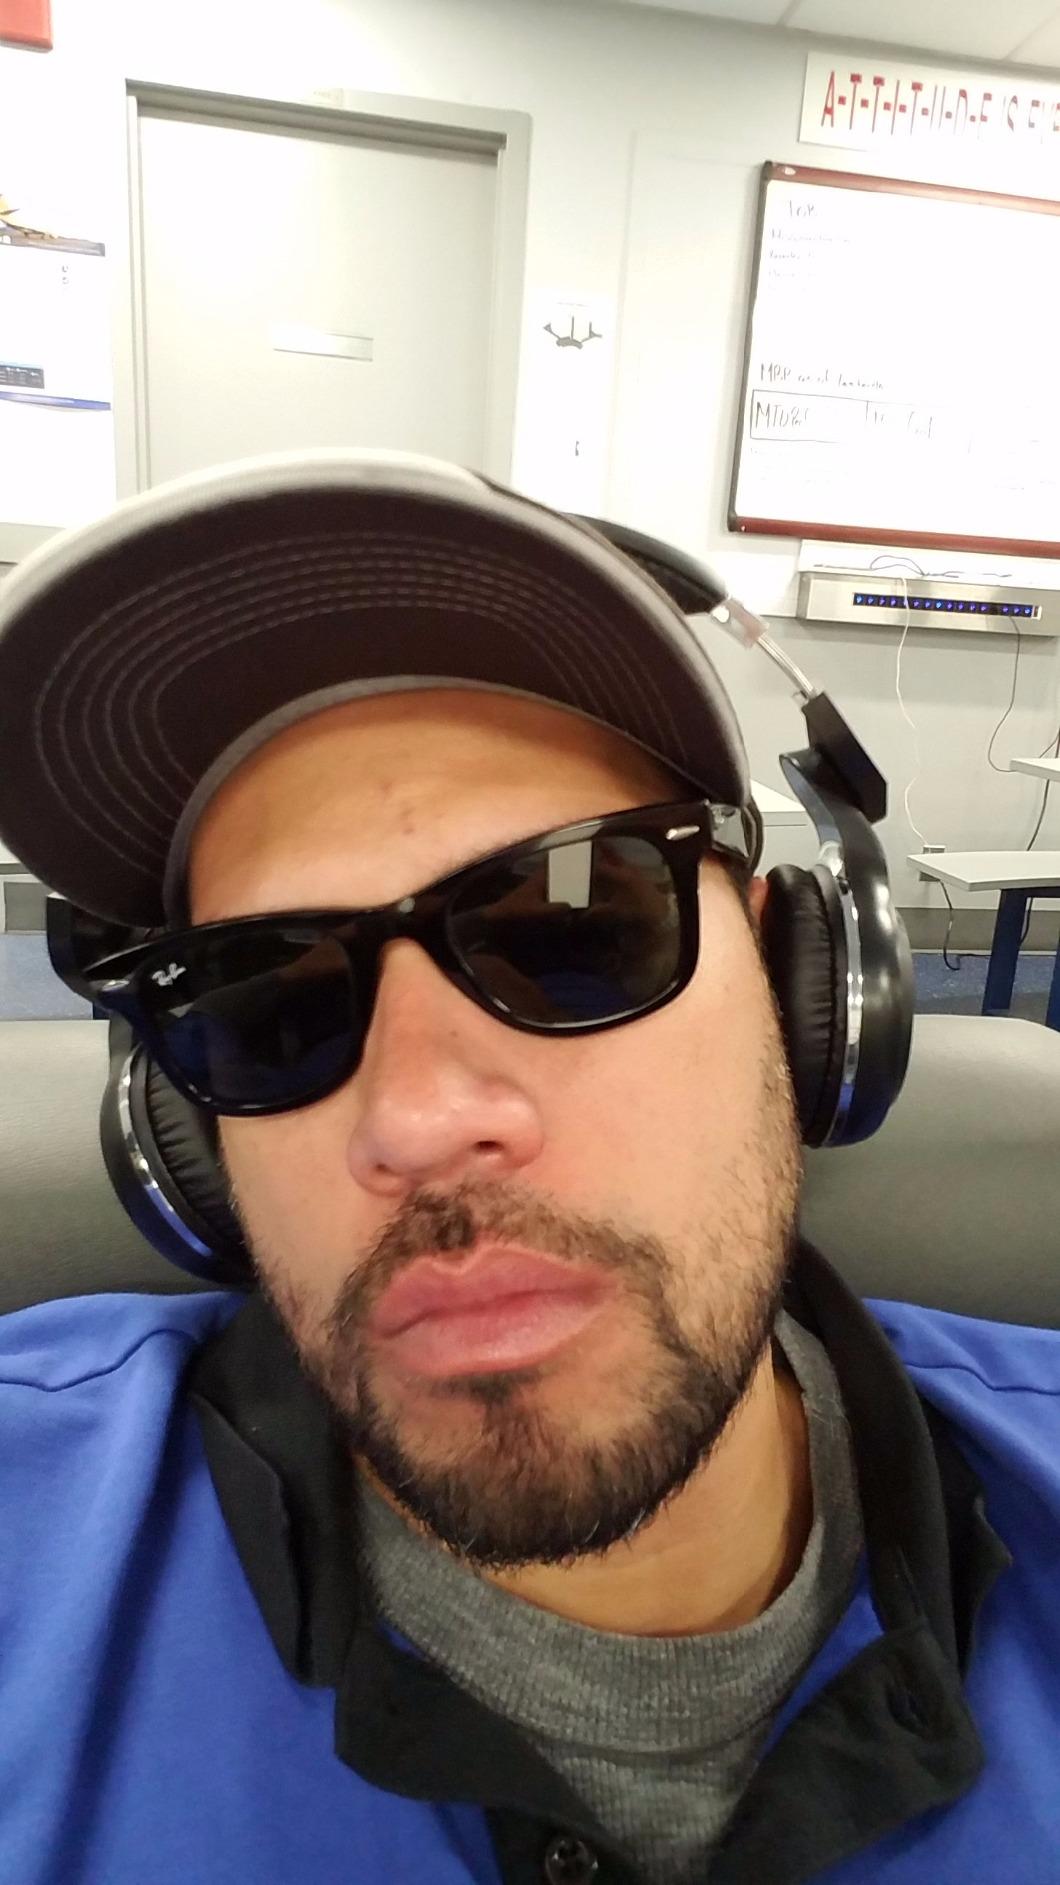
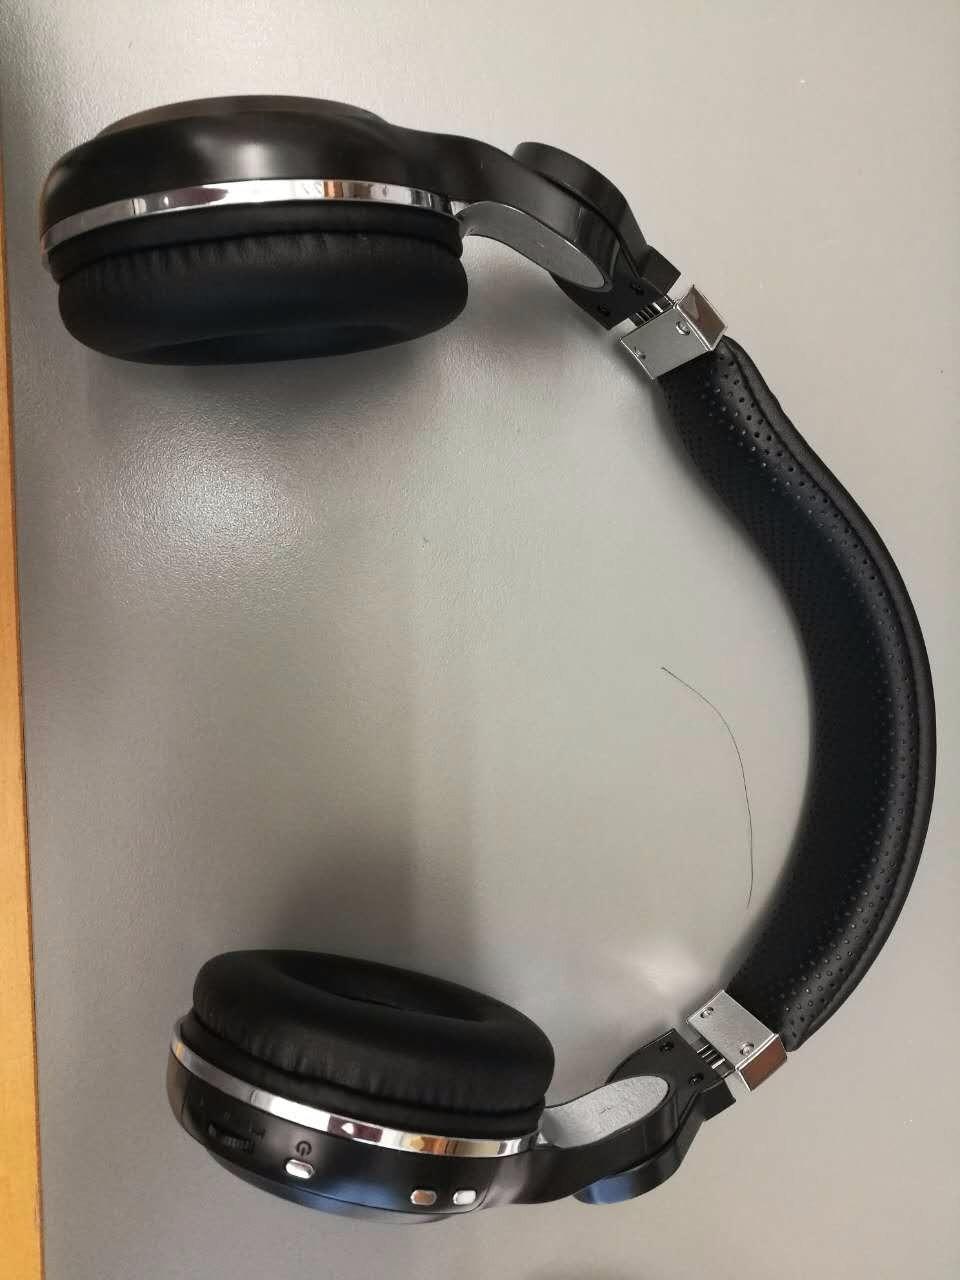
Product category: headphones
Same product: yes